First French War of Religion in the provinces

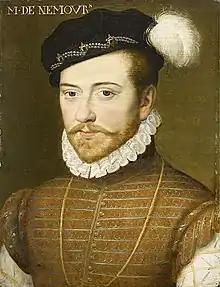
Duc de Nemours, governor of the Lyonnais upon Saint-André's death, who attempted to bring about Adrets' defection

After the defeat of Flassans, Flassans' brother, the comte de Carcès recruited Tende's eldest son who had remained Catholic to the radical cause. Therefore, in May his eldest son, the lieutenant-general of Provence, the seigneur de Sommerive declared himself in rebellion against his father. He wrote a letter to his father announcing this decision as his 'very humble, very obedient, and very sorry son and servant'. Sommerive secured the rallying of the majority of the important city governors of Provence in opposition to the comte de Tende. Tende had raised levies, but was soon forced to disband them due to his inability to pay them. The disbanded troops spread out as gangs attacking Protestants across Provence. Tende wrote mournfully to Catherine bemoaning how divided the province was. In Aix, the Protestant members of the garrison disrupted a Catholic procession by throwing grains into the path it was to take, causing injury to the bare footed pilgrims. Tende was unable to prevent the Catholic counterstroke, which was to massacre the Protestants of the city, even when he appealed to the "parlement" in the city. Six of those "parlementaires" who had supported the registration of the edict of Saint-Germain fled the city, while the seventh was murdered. The "parlement" chose to recognise Sommerive as the governor of the province. Sommerive declared the "arrière ban", raised taxes and announced that his father was a captive of the Protestants, making his orders null. Both Aix and Marseille fell under his control, and he received troops from the Papal States. Catholic successes began in Provence earlier than they did in the rest of the south. Thus it was on 6 June that Orange was recaptured from the Protestants by a combined force of Carcès in alliance with the Papal commander Fabrizzio Serbelloni. The capture was accompanied by a bloody series of reprisals. Naked corpses of raped women were hanged from trees, and pages of the gospel were stuffed into the mouths of the dead. The violence was largely undertaken irrespective of religion, the Papal army butchering both Catholics and Protestants. In response to this coup, having been informed by Provençal Protestants of the Papal brutality, the baron des Adrets invaded the Papal States in July. Alongside Carcės, Sommerive then proceeded to drive Tende from the province, forcing him into exile in Savoia. The Protestants would take refuge in Sisteron during September. When put to siege by the Catholic forces, the comte de Cipierre would face off against his elder brother Somerive. Sisteron fell to the Catholic forces that same month. Its fall would see brutal reprisals carried out against those inside the town including further instances of sexual violence.